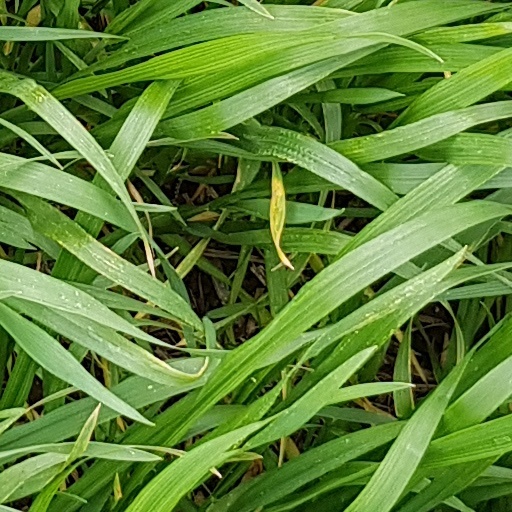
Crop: wheat